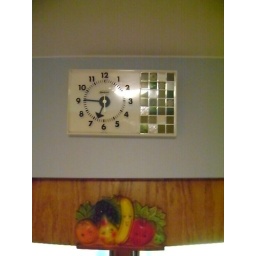
Sunbeam Electric Clock above the kitchen sink